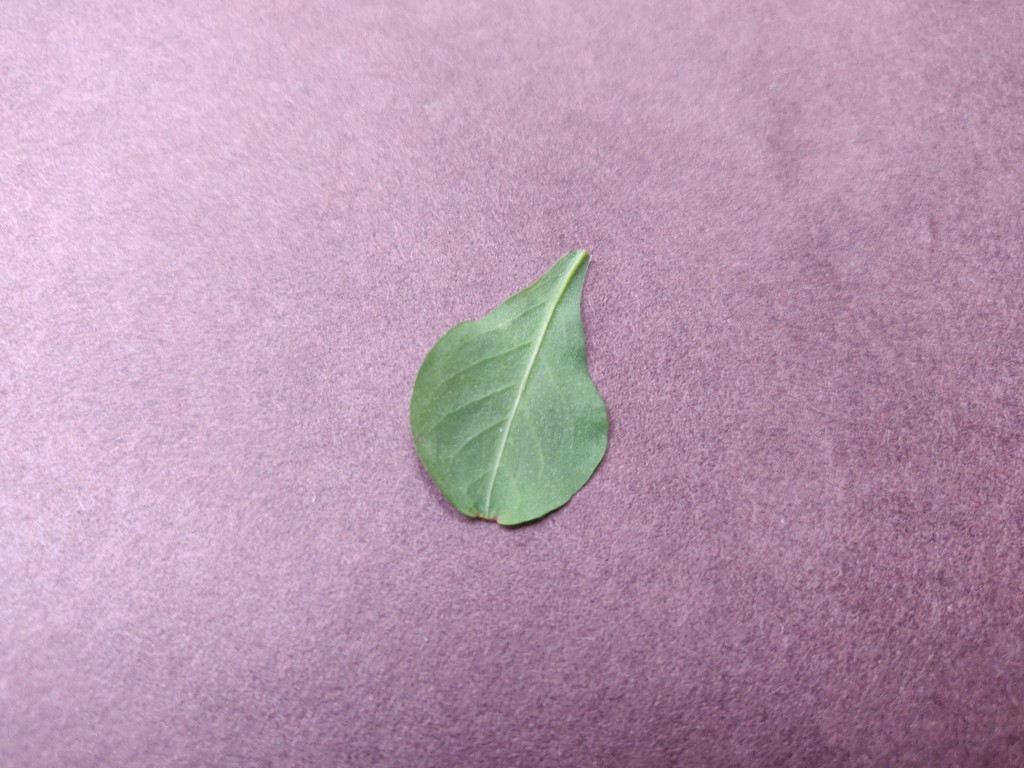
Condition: Healthy
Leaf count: single
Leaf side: back